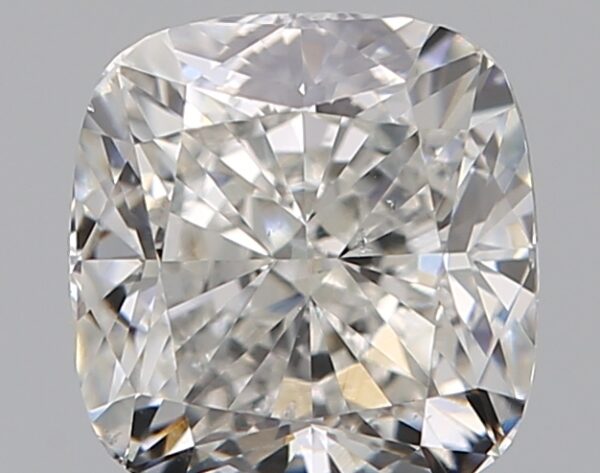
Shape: cushion
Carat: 0.72
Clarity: SI1
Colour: H
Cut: EX
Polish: EX
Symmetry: EX
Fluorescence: F
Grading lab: GIA
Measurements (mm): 5.09 x 4.84 x 3.37